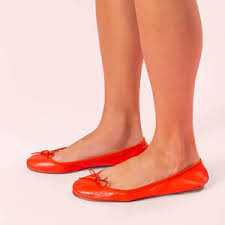
Label: Ballet Flat